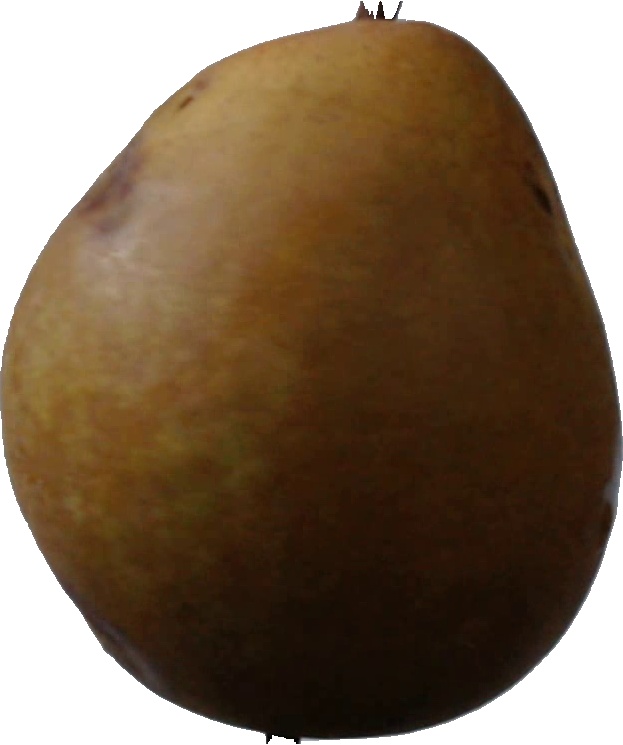
Label: pear_3